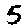
Label: 5